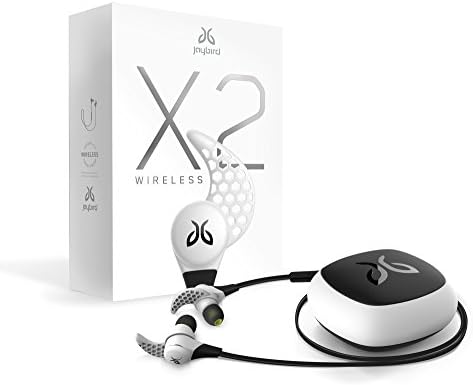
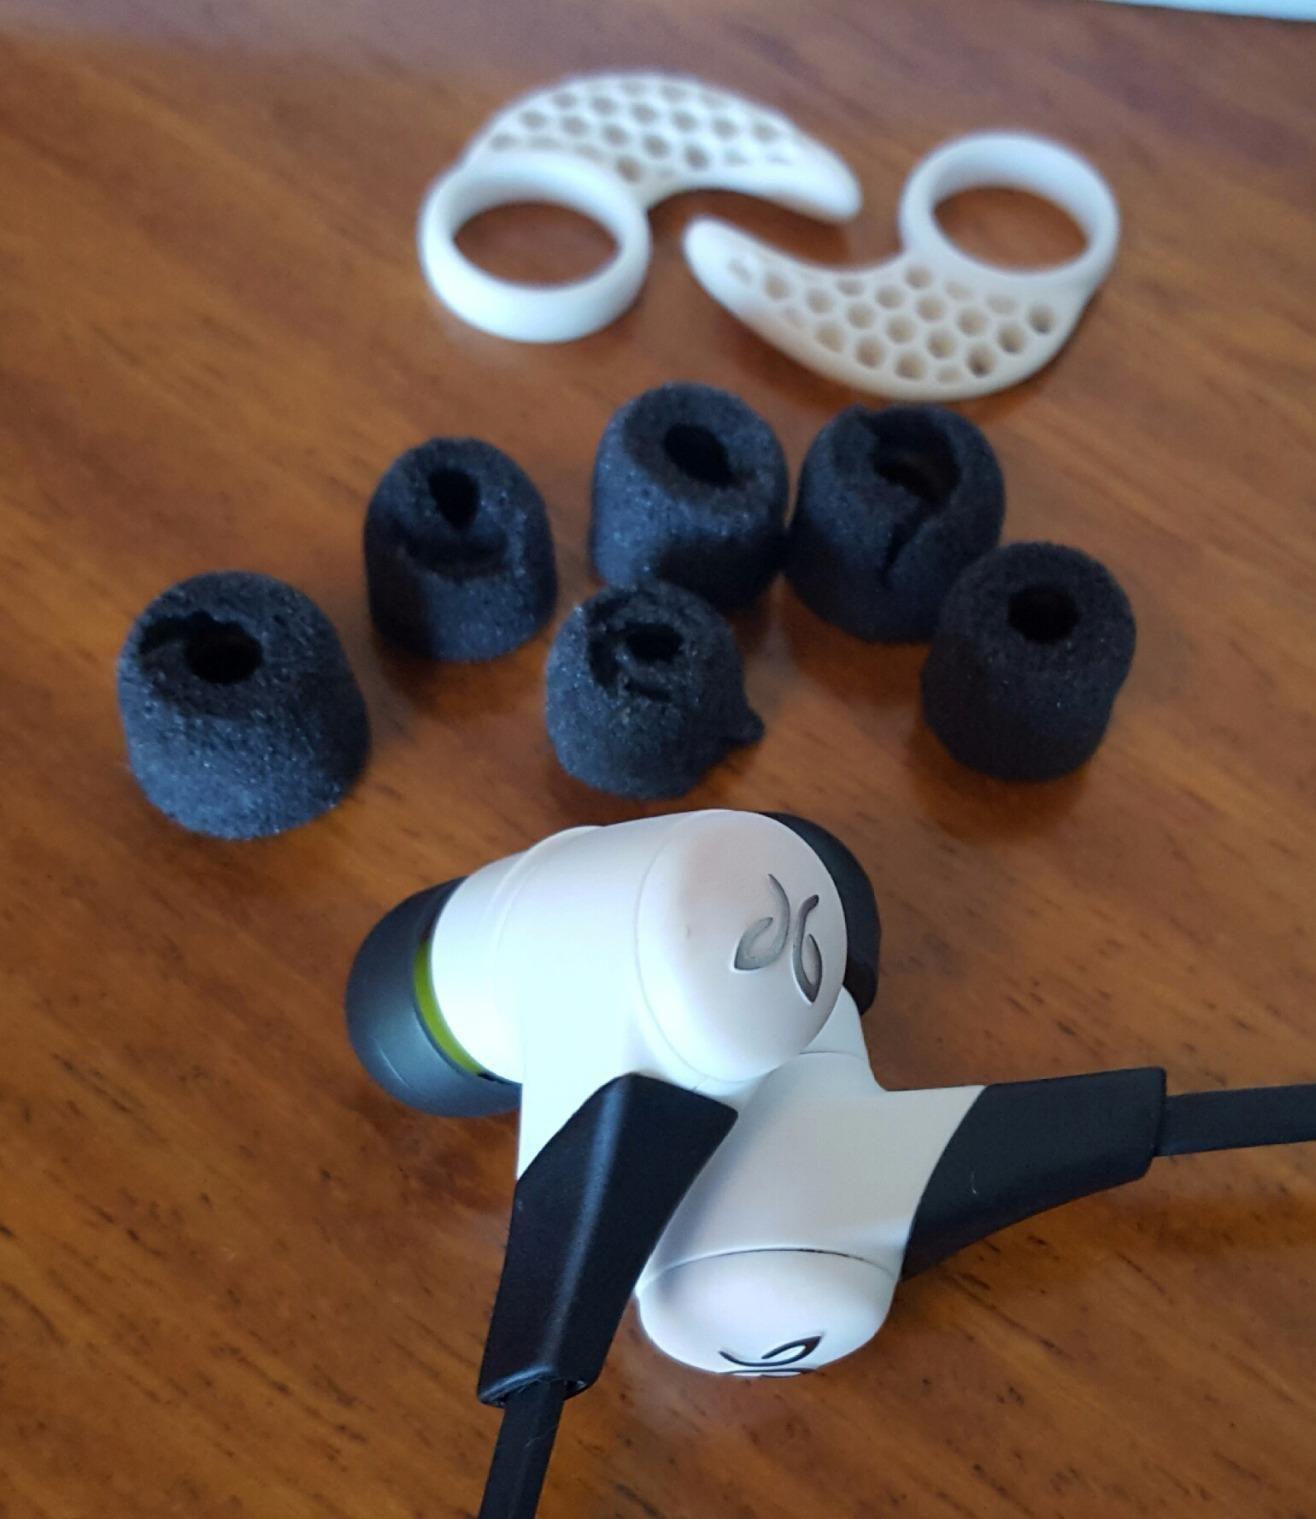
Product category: headphones
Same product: yes